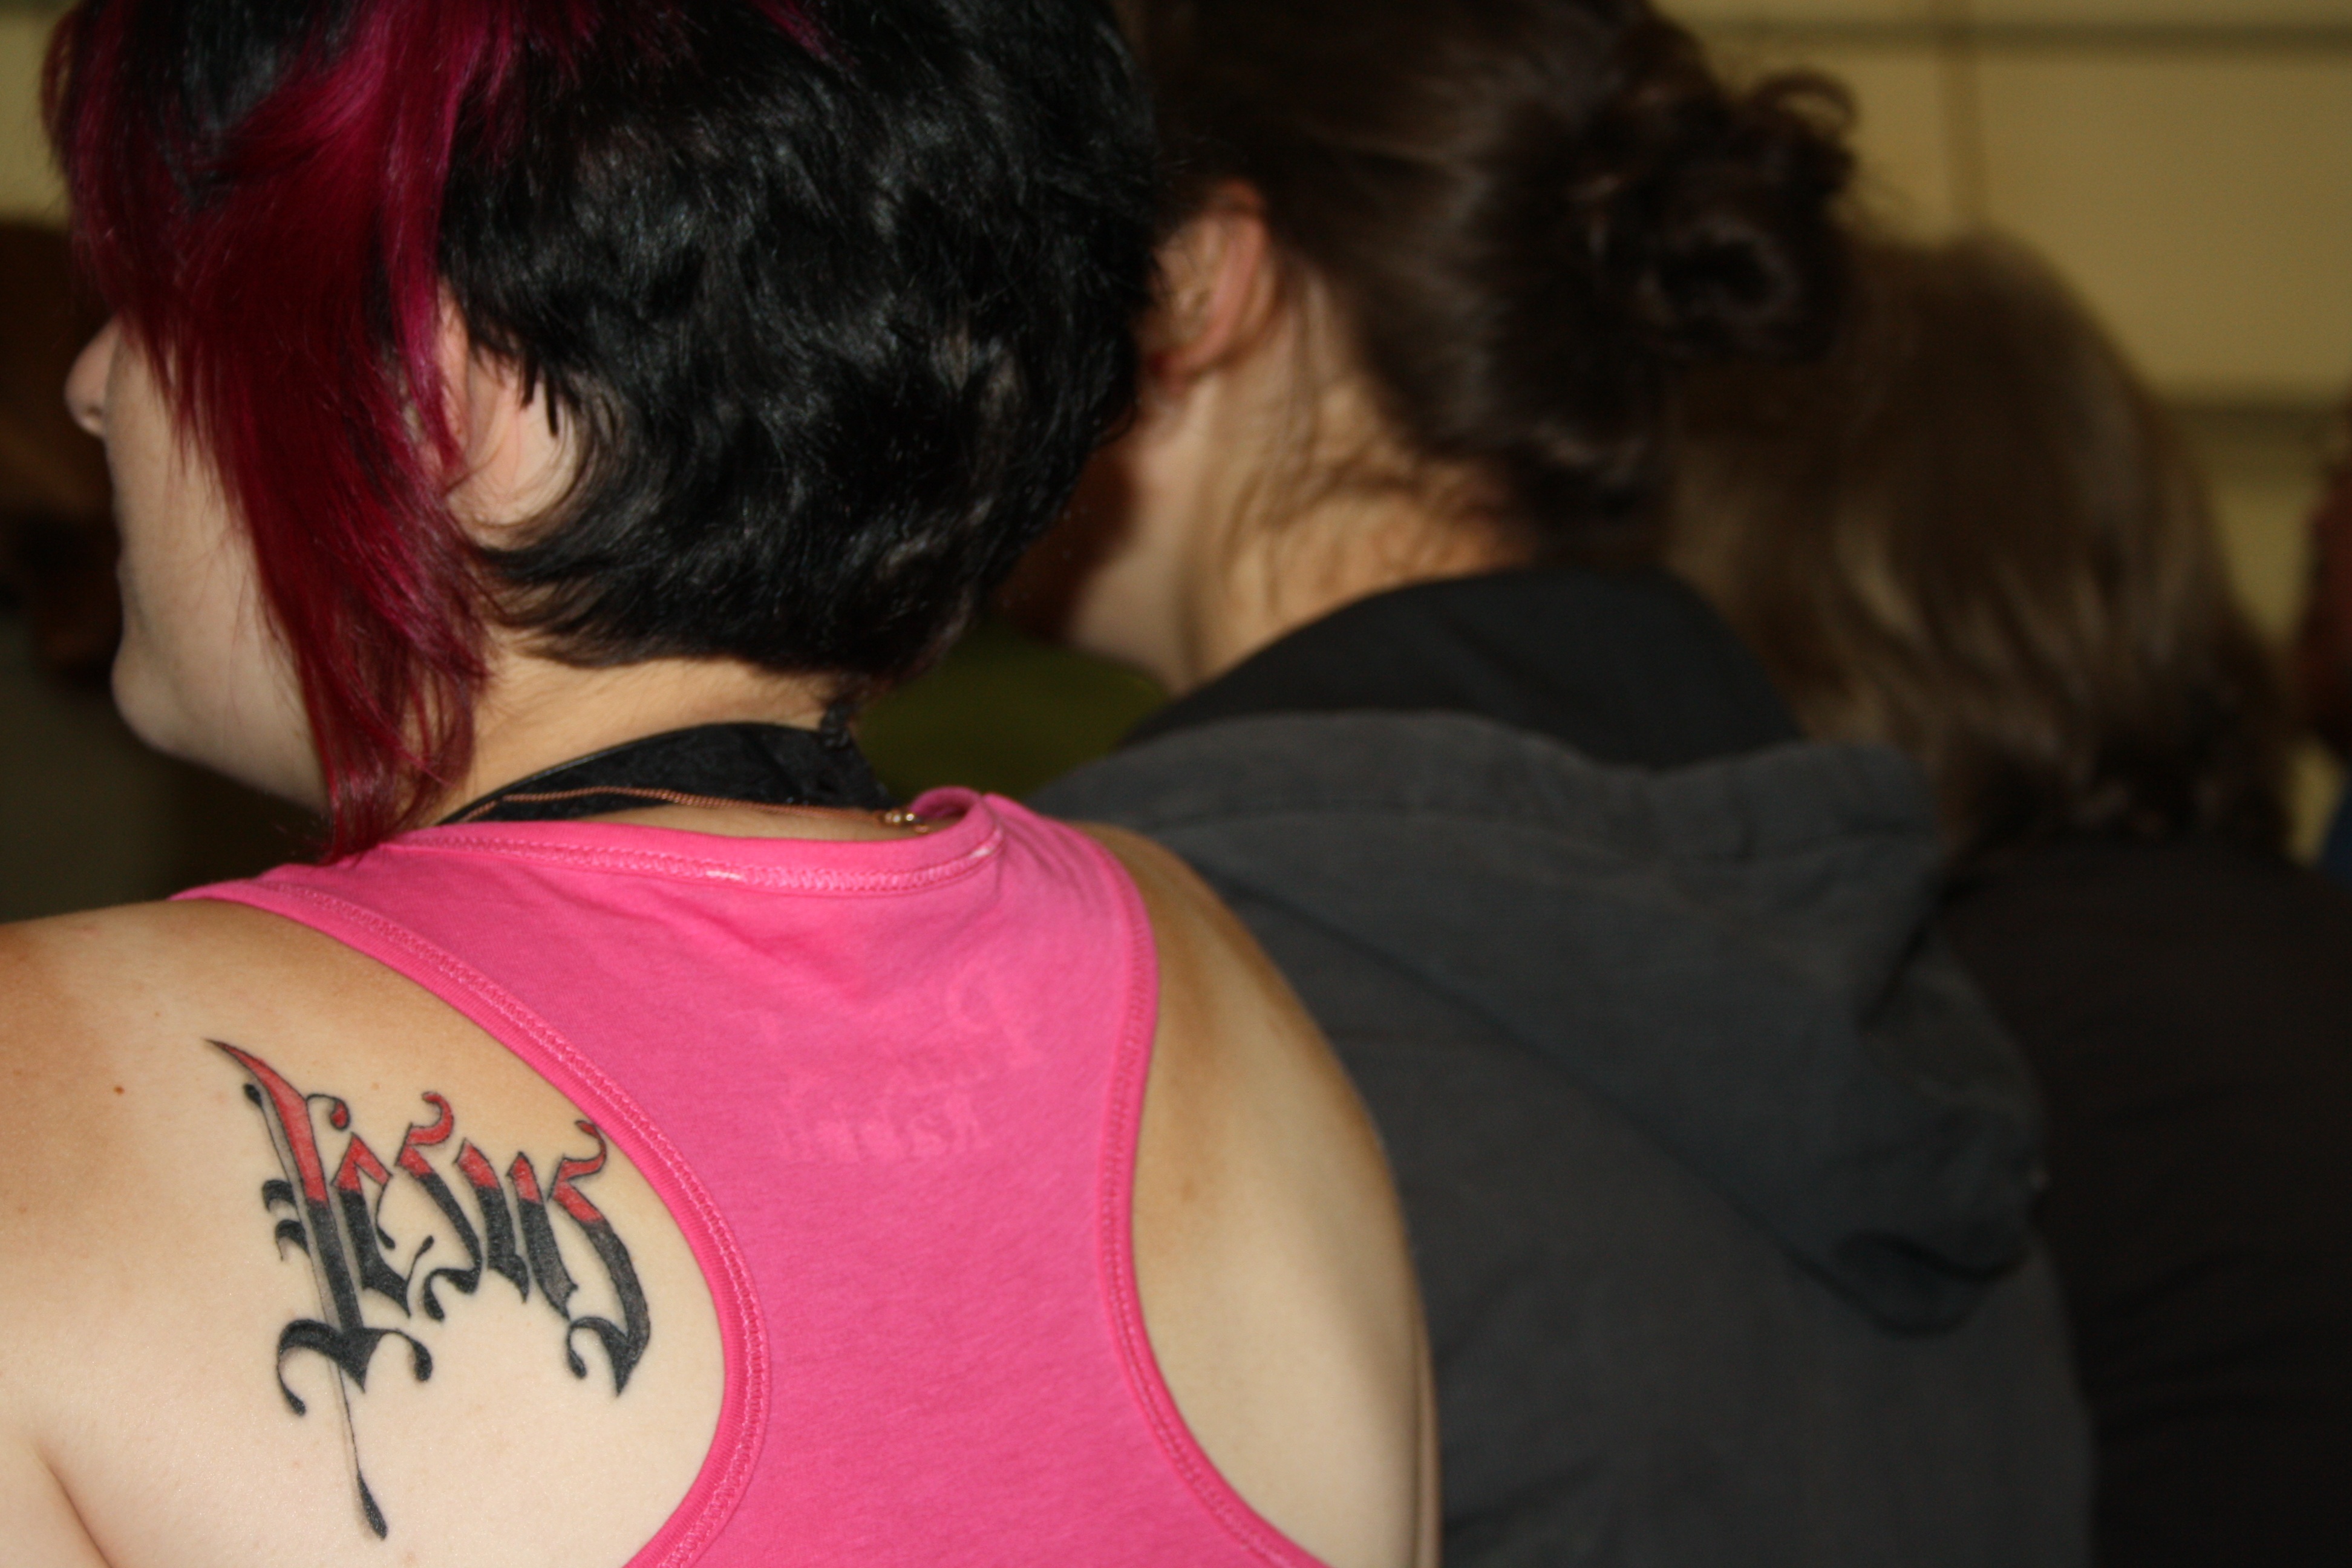
girl, tattoo, christian, faith, skin, jesus, interaction